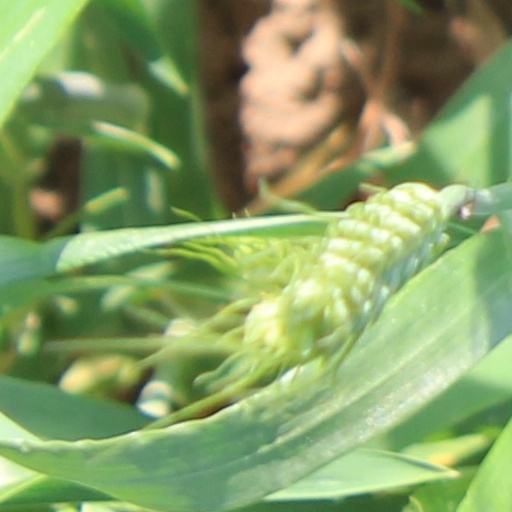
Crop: wheat